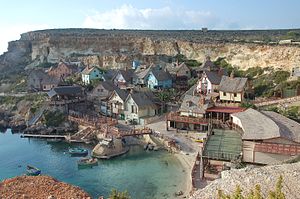
Popeye Village
Oversigtsbillede af Popeye Village.
Popeye Village er en turistattraktion på Malta, i byen Mellieha. Den blev bygget i starten af 1980'erne, som kulisse til Popeye: The Movie. Men den blev aldrig den store succes.